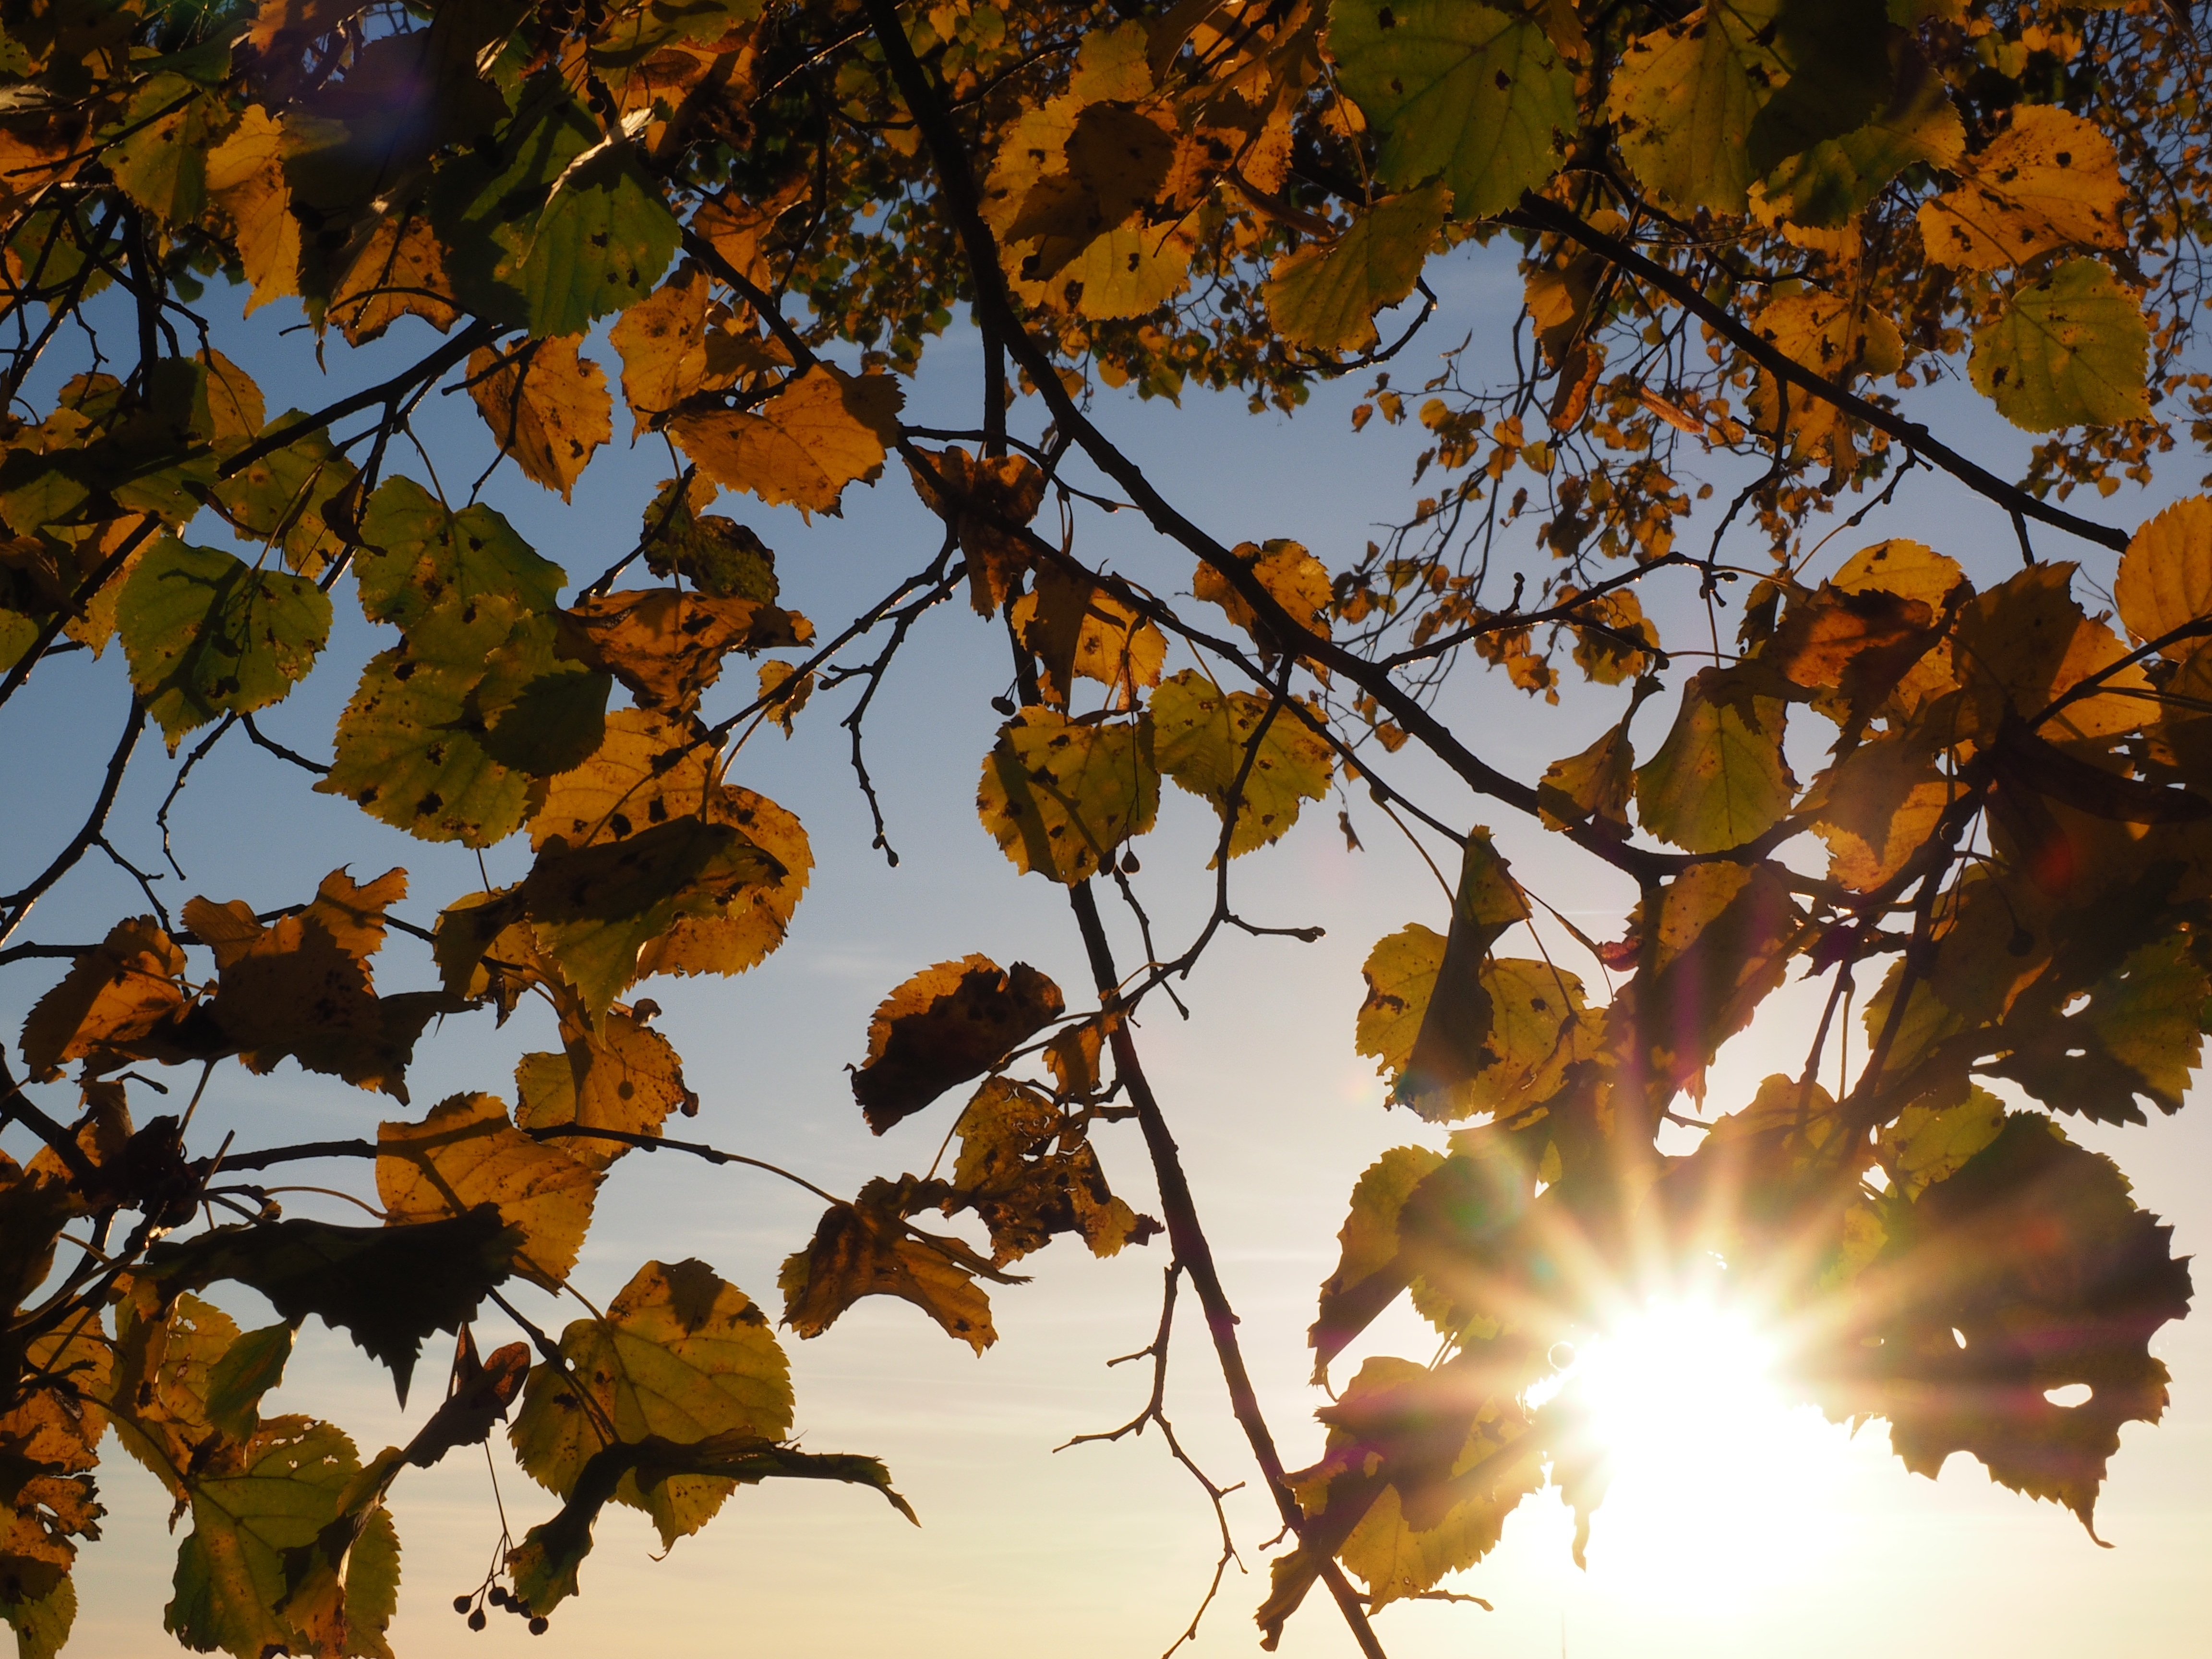
tree, branch, plant, sun, sunlight, leaf, reflection, autumn, colorful, season, lime tree, leaves, sunny, deciduous, linde, malvaceae, fall color, fall foliage, sunbeam, back light, flowering plant, mallow, tilia, tilioideae, lime plant, tilia cordata, woody plant, land plant, stone lime tree, winter linde, stone linde, dazzling star, sonnenstern